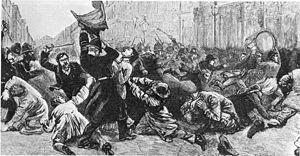
Bismarck augmente les droits de douanes sur les exportations de blé russe puis met fin aux emprunts de la Russie à la bourse de Berlin destinés à financer un armement et des voies ferrés stratégiques. Les relations germano-russes se détériorent. Le tsar refuse de renouveler l’alliance des Trois empereurs.
Annie Besant, est une conférencière, féministe, libre-penseuse, socialiste et théosophe britannique, qui prit part à la lutte ouvrière avant de diriger la Société théosophique puis de lutter pour l'indépendance de l'Inde.
Jenny Julia Eleanor Marx, parfois Aveling ou Marx-Aveling, surnommée « Tussy », est une écrivaine et militante socialiste britannique, née à Londres le 16 janvier 1855 et morte dans cette même ville le 31 mars 1898.
Bloody Sunday est le nom donné à la dispersion violente par la police montée d'une manifestation pacifique d'ouvriers qui réclamaient une amélioration de leurs conditions de vie et qui protestaient contre la politique en Irlande, à Londres, sur Trafalgar Square le dimanche 13 novembre 1887. La manifestation était organisée par la Social Democratic Federation et l'Irish National League.
Edward Bibbens Aveling est un biologiste, évolutionniste, athée et socialiste britannique.
1887 est une année commune commençant un samedi.
John Elliot Burns PC était un syndicaliste, homme politique, Membre du Parlement et membre du gouvernement, socialiste puis libéral de la fin du XIXᵉ siècle début du XXᵉ siècle. Pendant sa retraite, il devint historien de la ville dont il avait été l'élu : Londres.